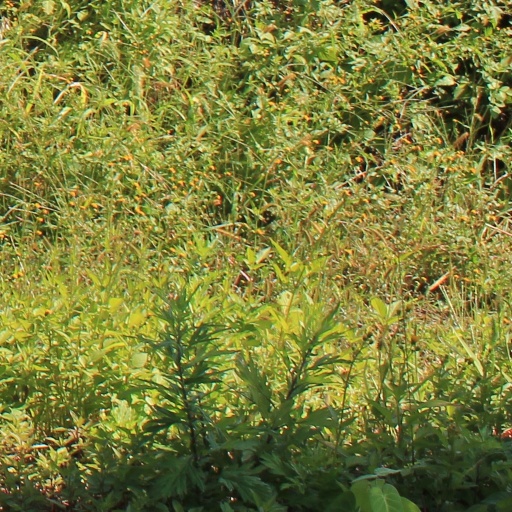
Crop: grape